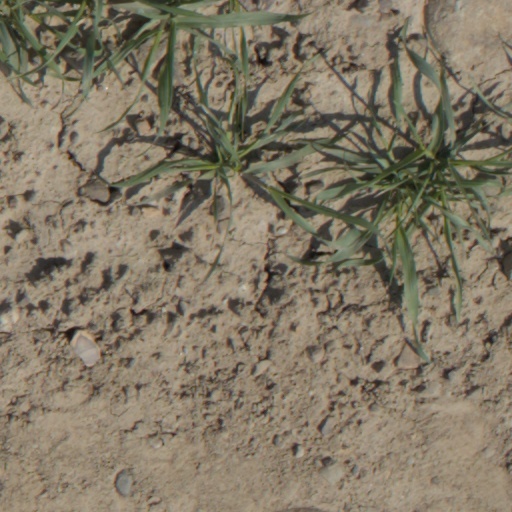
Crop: wheat